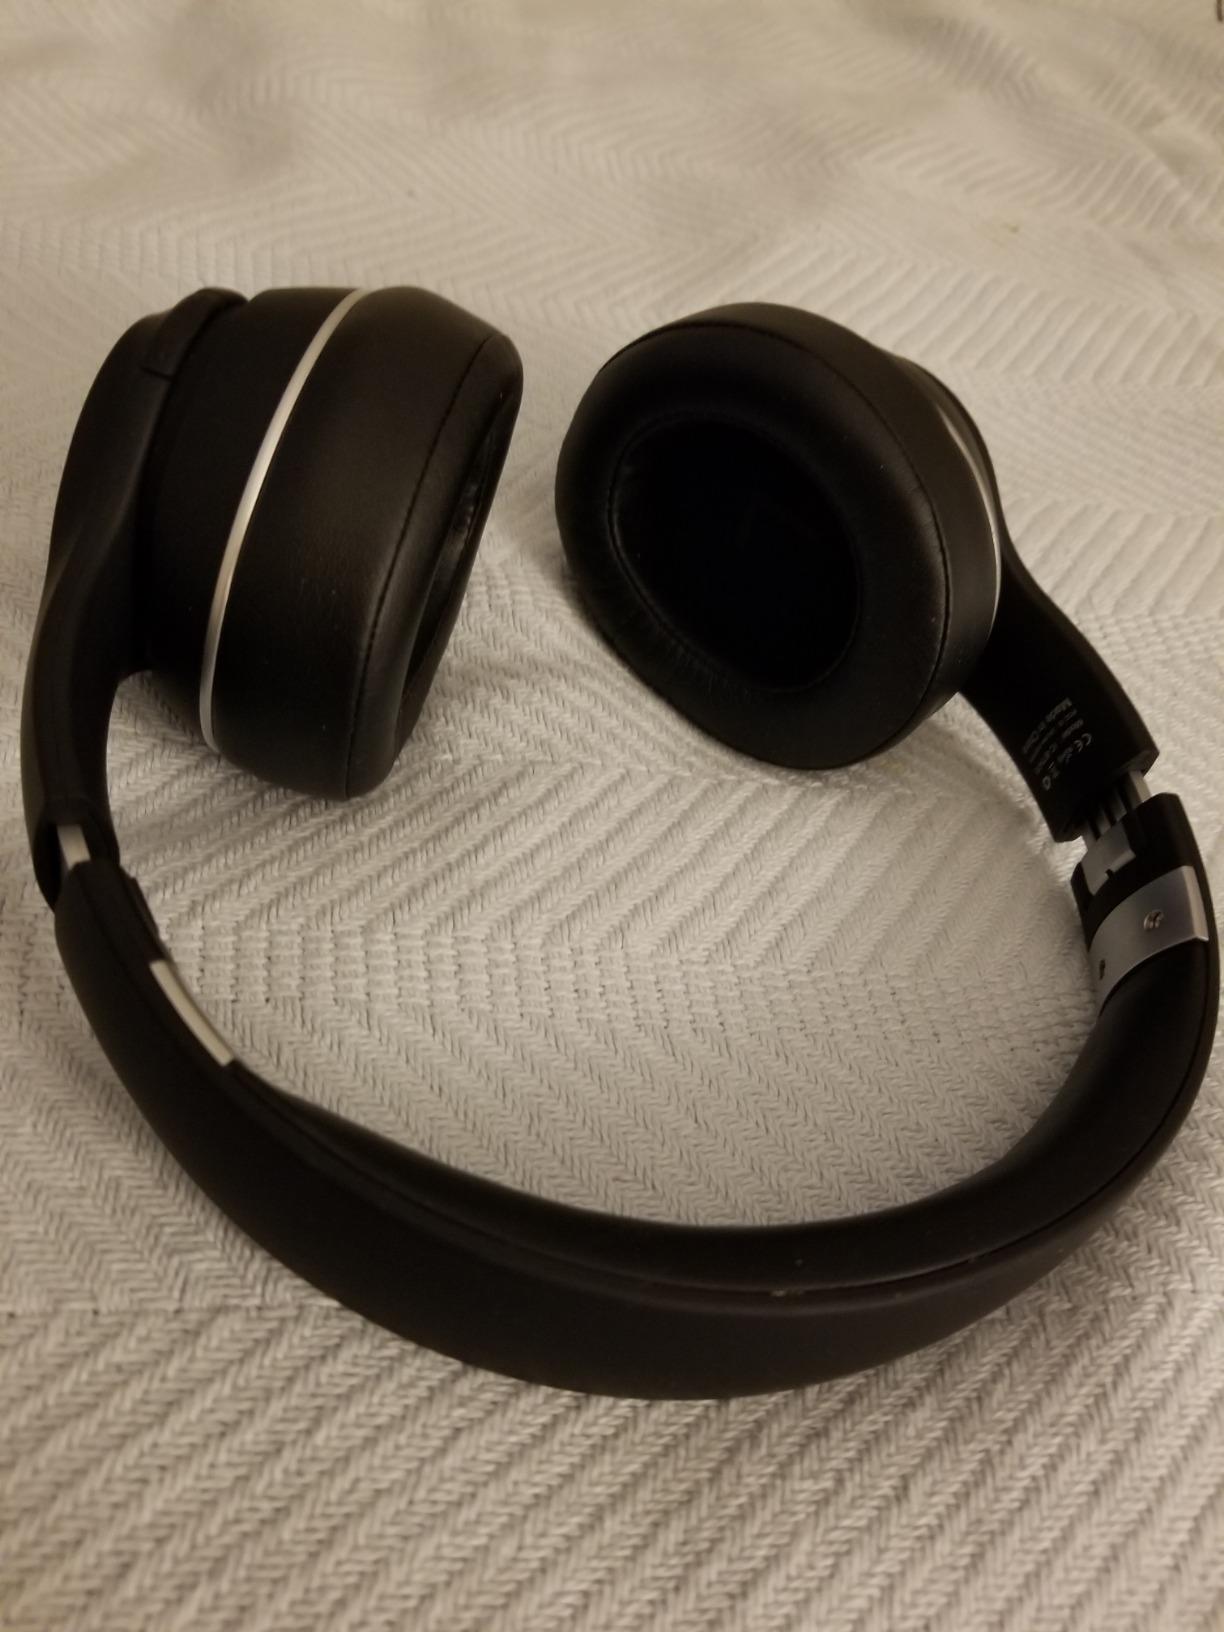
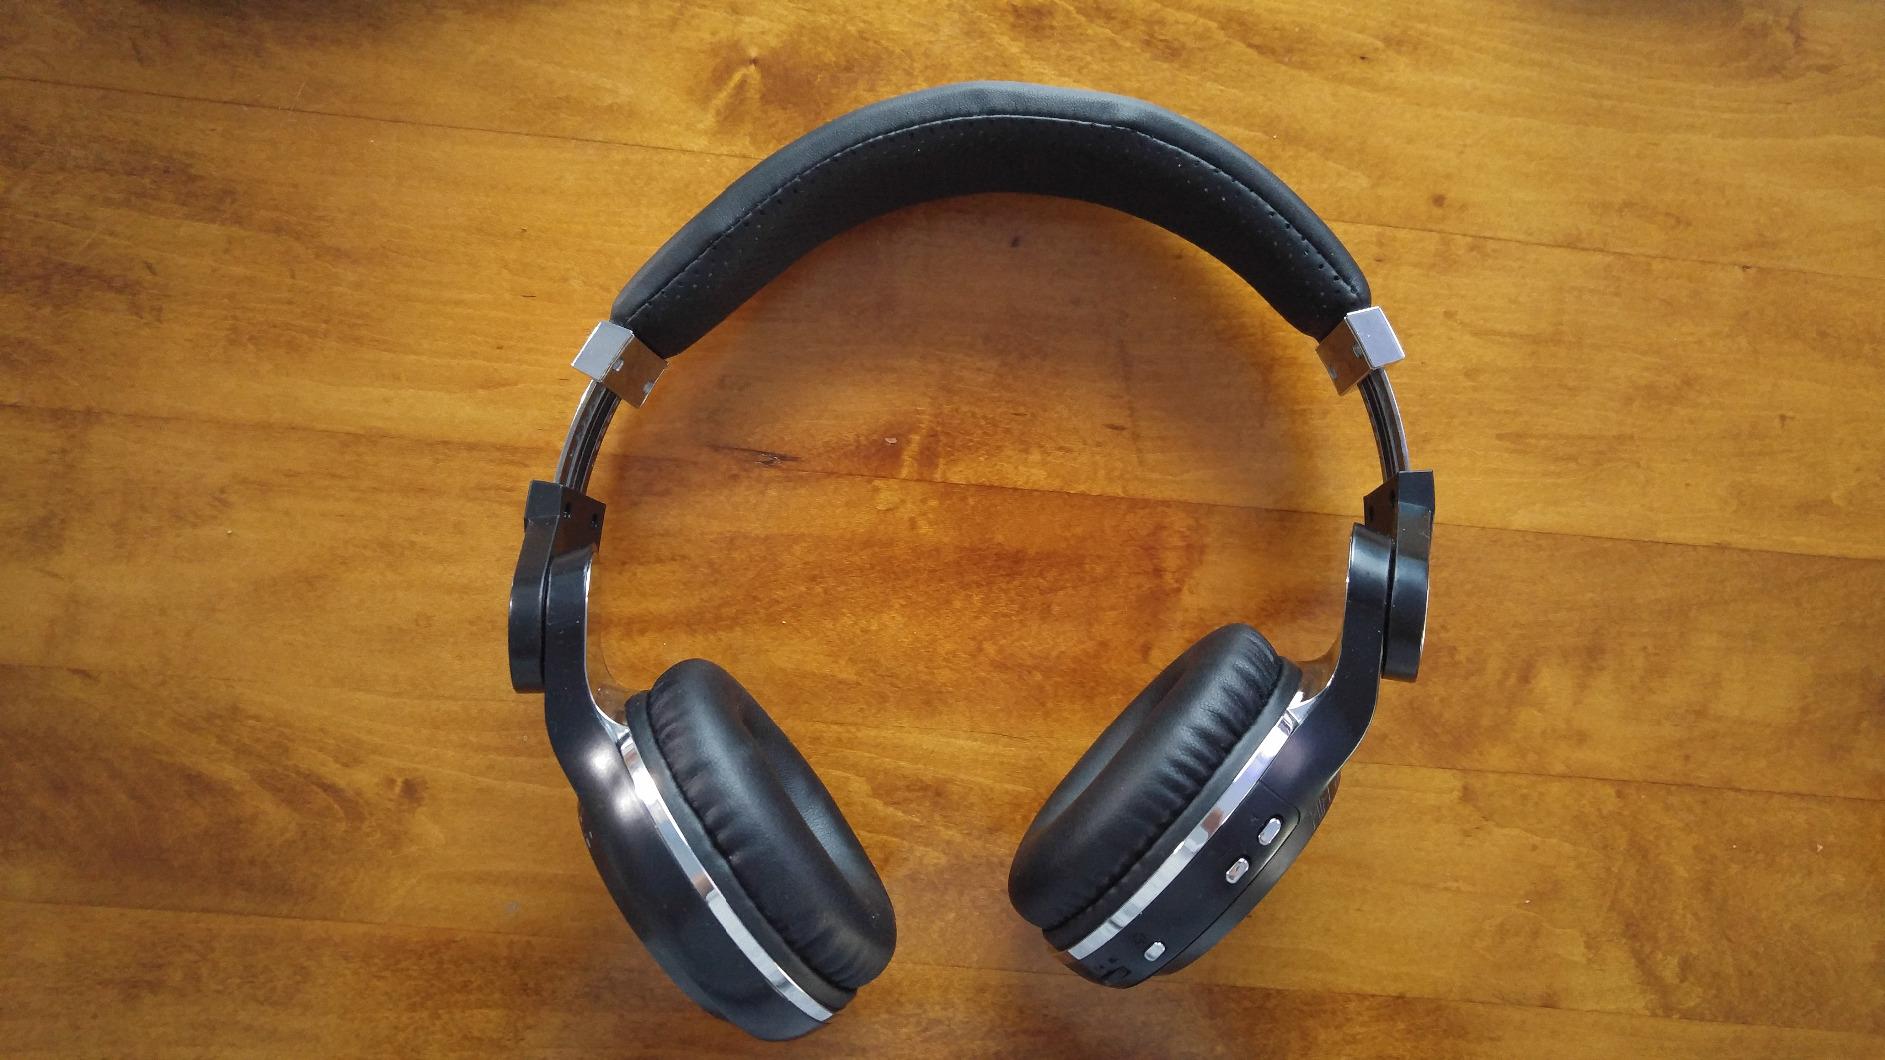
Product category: headphones
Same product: no